Wismut (company)

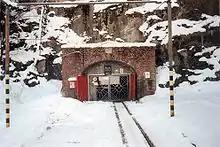
The main adit of the former Pöhla uranium mine, today a visitor mine

Pöhla is a small village in the western Ore Mountains at the base of the Fichtelberg, the highest mountain in eastern Germany. Mining in the area started centuries ago but mining activity remained minor in the area until after World War II. Wismut started exploration in the 1940s and mined small mineralisations in the area containing a few tonnes of uranium. A shaft was sunk at Pöhla-Globenstein but found only very little uranium mineralisation. However, a magnetite-skarn mineralisation was discovered and shaft ownership was transferred to an east German iron company for exploration purposes. During exploration in the 1960s, drillings showed radioactive anomalies in areas named Hämmerlein and Tellerhäuser south of Pöhla. It was decided to explore these deposits underground using an adit, which was started in 1967. The portal of the adit was in a valley outside Pöhla. At about 3 km the adit cut the mineralisation at Hämmerlein. It showed that there was just a minor uranium mineralisation there, which was mined out during exploration phase resulting in a production of 15 tonnes of uranium. However, significant tin mineralisation was discovered in skarns and schists. Further, the skarns also contained zinc, magnetite, indium and cadmium. This mineralisation was intensively explored during the 1970s and studies were made to set up a major tin mine. However, although resources were high and ore grades were better than in the producing tin mines in East Germany at that time, the mineralogy was very complex, preventing the usage of proven milling technologies. Wismut developed a special milling technology for the complex tin ore but it proved to be too expensive and the project was stopped.